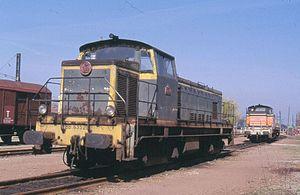
La BB 63520 au relais traction de Trappes, septembre 1999. (machine réformée en décembre 2004)
La ligne de Rouxmesnil à Eu, parfois dénommée ligne de Dieppe au Tréport, est une voie ferrée à écartement standard, sise dans le département français de Seine-Inférieure, établie par la Compagnie des chemins de fer de l'Ouest dans le cadre du plan Freycinet. Inauguré en 1885, ce chemin de fer fut fermé aux voyageurs en 1938 et progressivement aux marchandises à partir 1972. Une partie de son parcours reste toutefois en exploitation pour assurer des transports spéciaux à destination de la centrale nucléaire de Penly.
On appelle livrée la décoration extérieure d'un matériel roulant ferroviaire. Au cours de son histoire, depuis 1938, la Société nationale des chemins de fer français a utilisé de nombreuses livrées liées aux modes et aux changements de matériels. Certaines sont des essais sans lendemain sur quelques machines, d'autres sont de véritables marqueurs de l'identité de l'entreprise, par exemple la livrée « béton ».